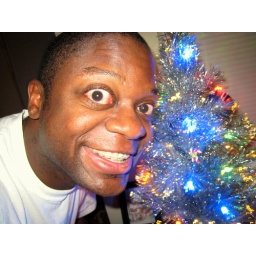
We finally put up the tree! (put up = take tree out the box and plug it in :)